Palur railway station

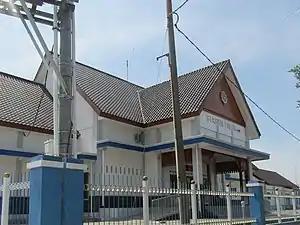
Palur Station new building as of 2019

Palur Station (PL) is a class-III railway station located in Dagen, Jaten, Karanganyar Regency, Central Java, Indonesia. The station is located at an altitude of +93 meters and only serves KAI Commuter Yogyakarta Line. The station is about 100 meters to the northeast from Karanganyar main highway ("Jalan Raya Karanganyar") and not far from the national highway linking nearby city of Surakarta and Surabaya in East Java.